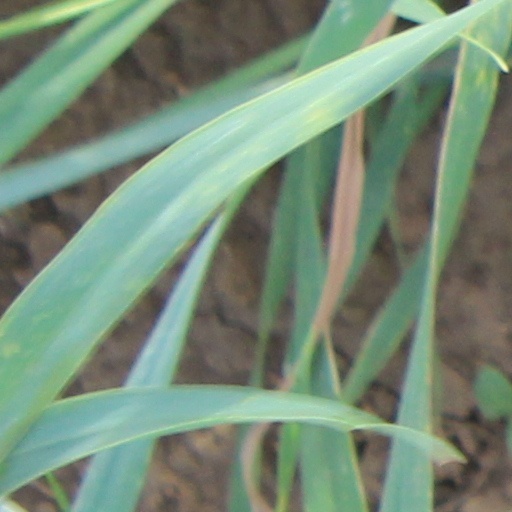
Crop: wheat